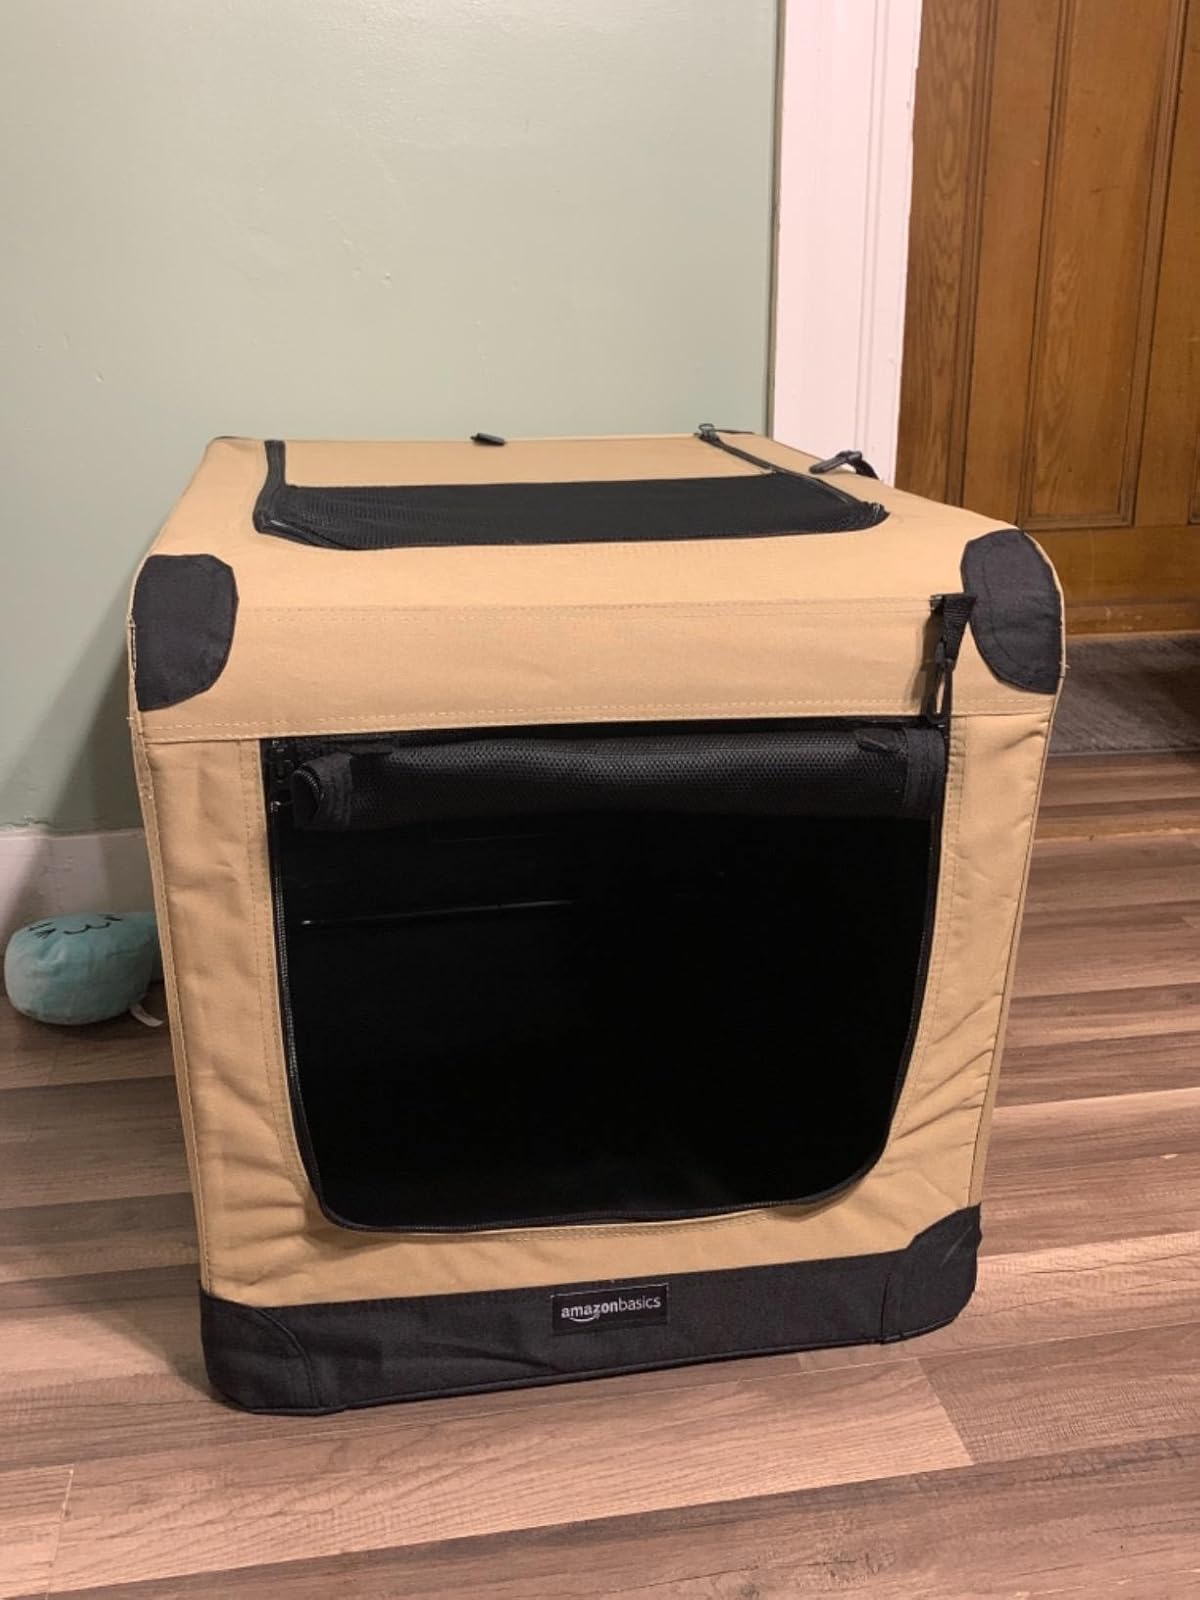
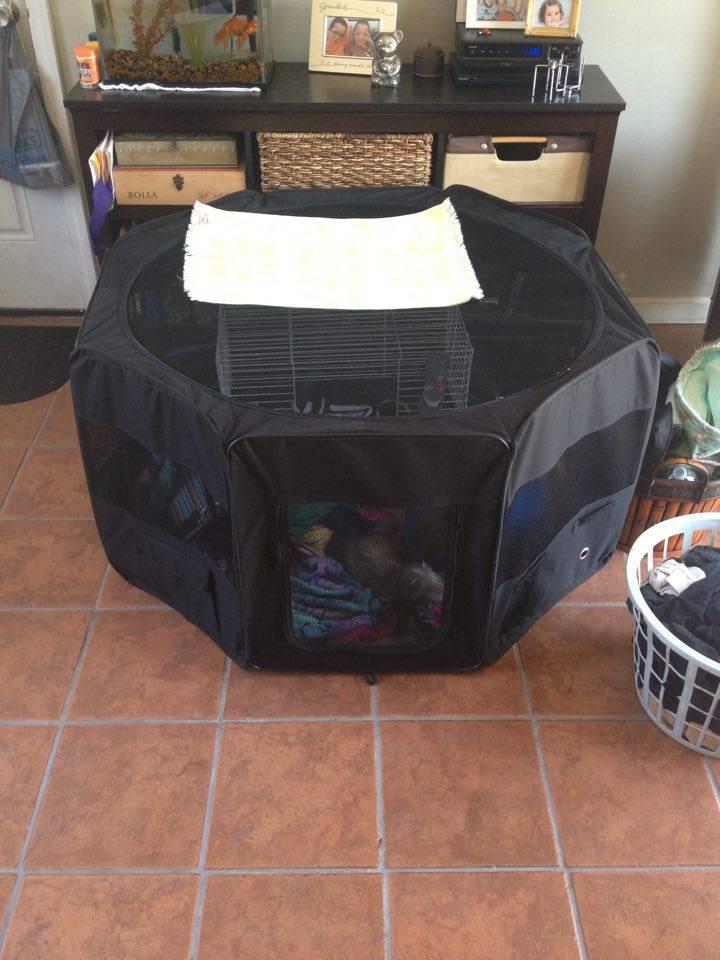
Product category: items_kennel
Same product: no